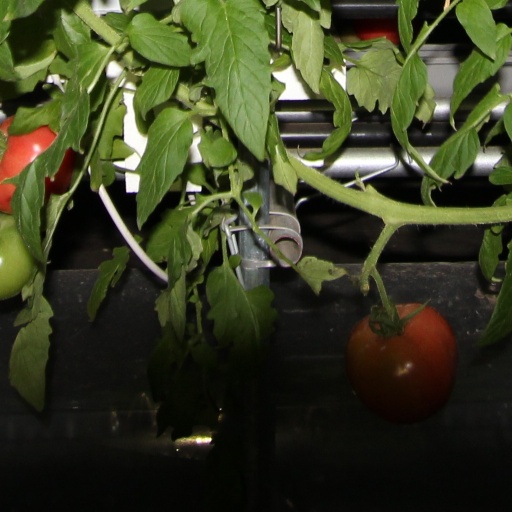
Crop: tomato